Trunk (car)

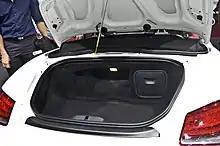
The open trunk in the rear of a Porsche Boxster

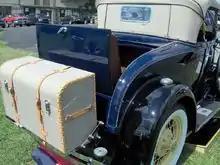
Early automobiles had provision for mounting an external trunk as on a 1931 Ford Model A, in addition to the rumble seat.

The trunk (American English) or boot (British English) of a car is the vehicle's main storage or cargo compartment, often a hatch at the rear of the vehicle. It can also be called a tailgate.